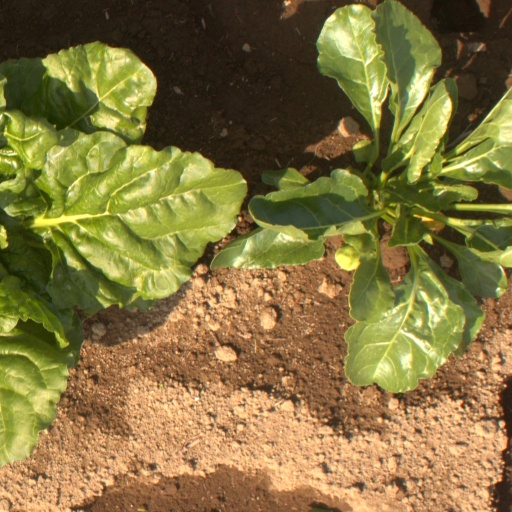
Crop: sugar beet